Emu

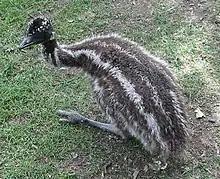
Emu chicks have longitudinal stripes that provide camouflage

Emus form breeding pairs during the summer months of December and January and may remain together for about five months. During this time, they stay in an area a few kilometres in diameter and it is believed they find and defend territory within this area. Both males and females put on weight during the breeding season, with the female becoming slightly heavier at between . Mating usually takes place between April and June; the exact timing is determined by the climate as the birds nest during the coolest part of the year. During the breeding season, males experience hormonal changes, including an increase in luteinising hormone and testosterone levels, and their testicles double in size.